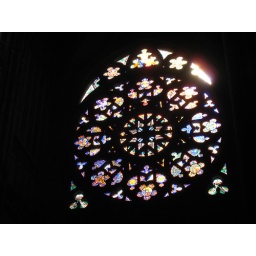
Stained glass window in Prague's cathedral which cast disco lights on the floor